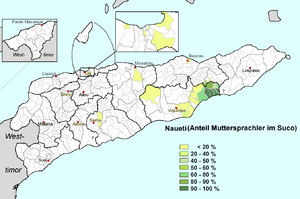
Depuis son indépendance en 2002, le Timor oriental possède deux langues officielles : le tétoum et le portugais. Il fait partie de la Communauté des pays de langue portugaise.